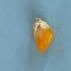
Maize quality: Bad